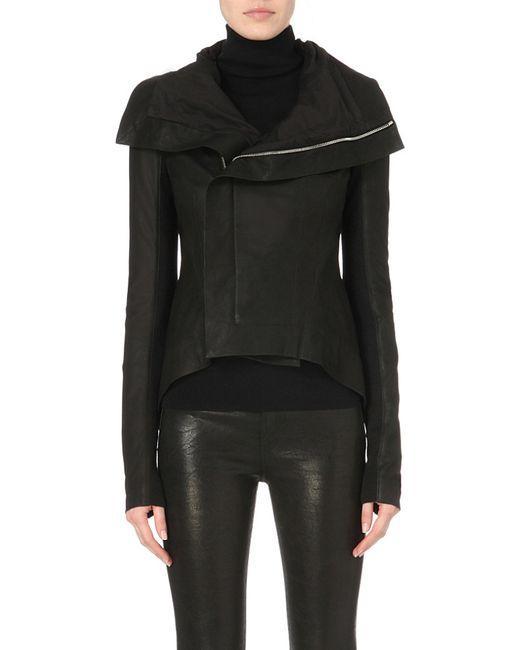
Stylische Partywear schwarze Jacke mit schwarzer Hose